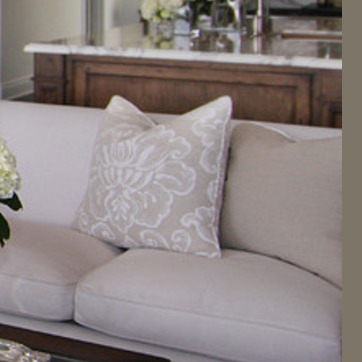
Material: fabric